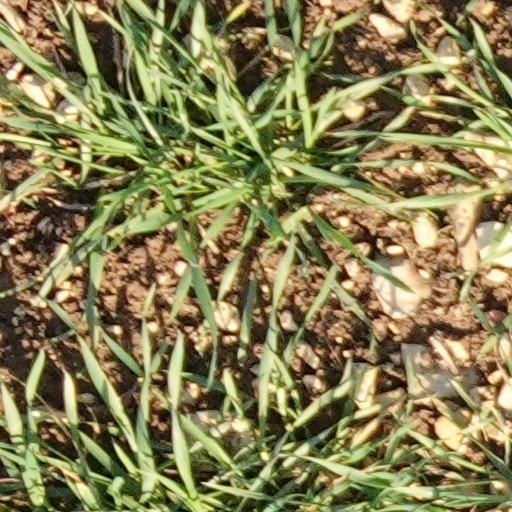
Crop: wheat